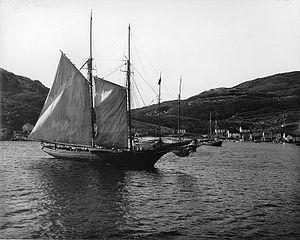
Cape St.Charles, Labrador, T.-N., 1908
Le cap St. Charles est le cap le plus oriental du Canada situé au Labrador dans la péninsule du Québec-Labrador.